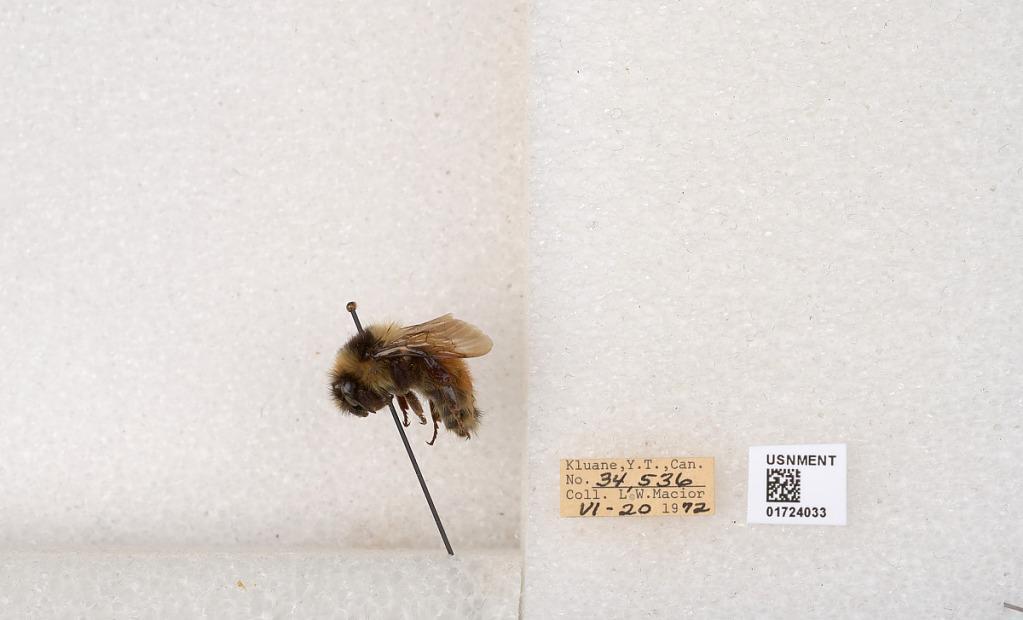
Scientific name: Bombus (Pyrobombus) sylvicola Kirby
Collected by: L. Macior
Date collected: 1972-6-20
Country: Canada
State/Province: Yukon Territory
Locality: Kluane National Park and Reserve
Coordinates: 60.7493, -139.504